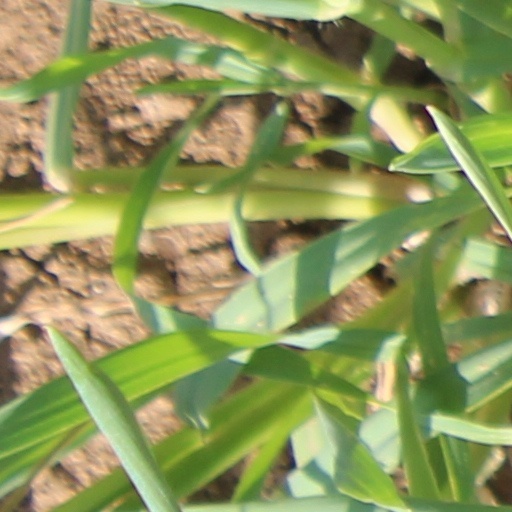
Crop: wheat